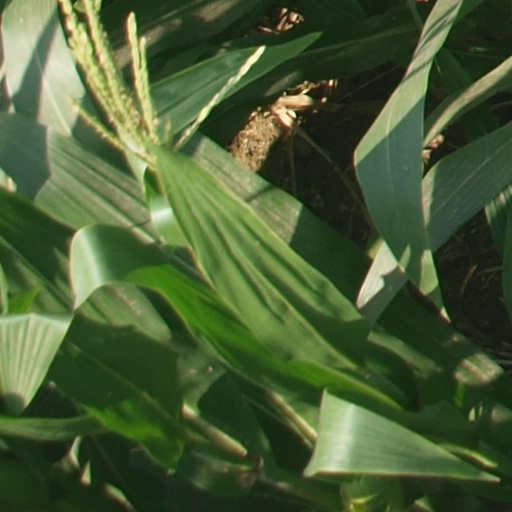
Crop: maize; corn